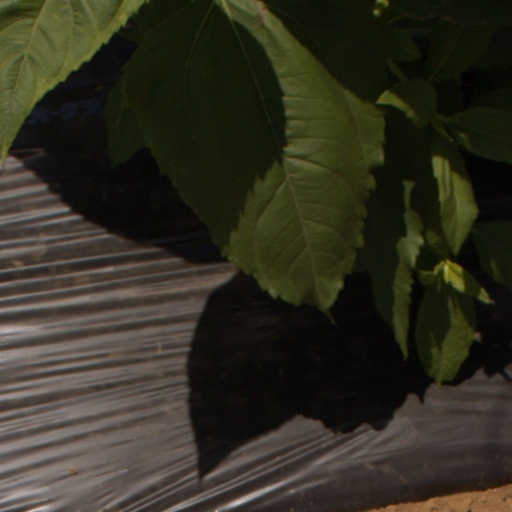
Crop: Jerusalem artichoke